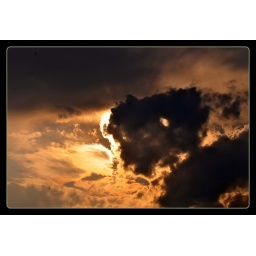
Evening clouds in Yellowstone NP, on our way home from Alaska. RD2_1379